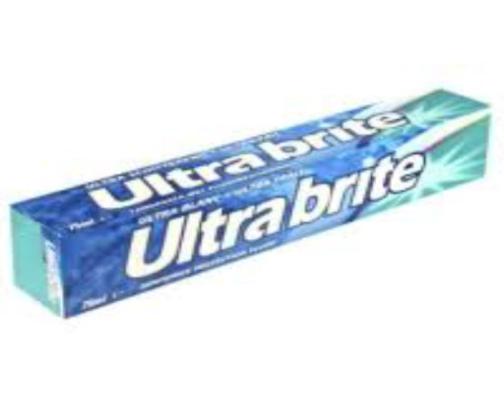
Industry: Medical